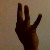
The image shows a hand gesture representing the number 9 in Indian Sign Language.